Black petrel

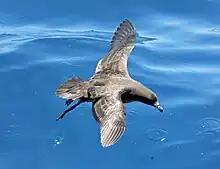
A black petrel off the coast of Wollongong, Australia

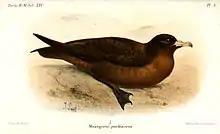
Illustration by Joseph Smit, 1896

The black petrel is classified under the DOC Threat Classification System as Nationally Vulnerable and by the International Union for Conservation of Nature or IUCN Red list: Vulnerable. Land-based population research at their breeding colonies since 1995 indicates the species is declining at a rate of at least 1.4% per year. At current survival rates, a fledged bird has a 1 in 20 chance of reaching breeding age (4+ years) and must breed 20 times successfully just to replace the current population.